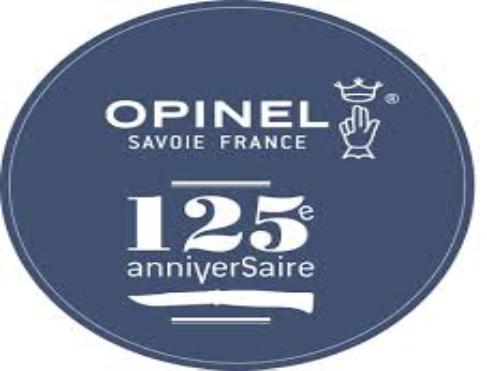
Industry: Necessities